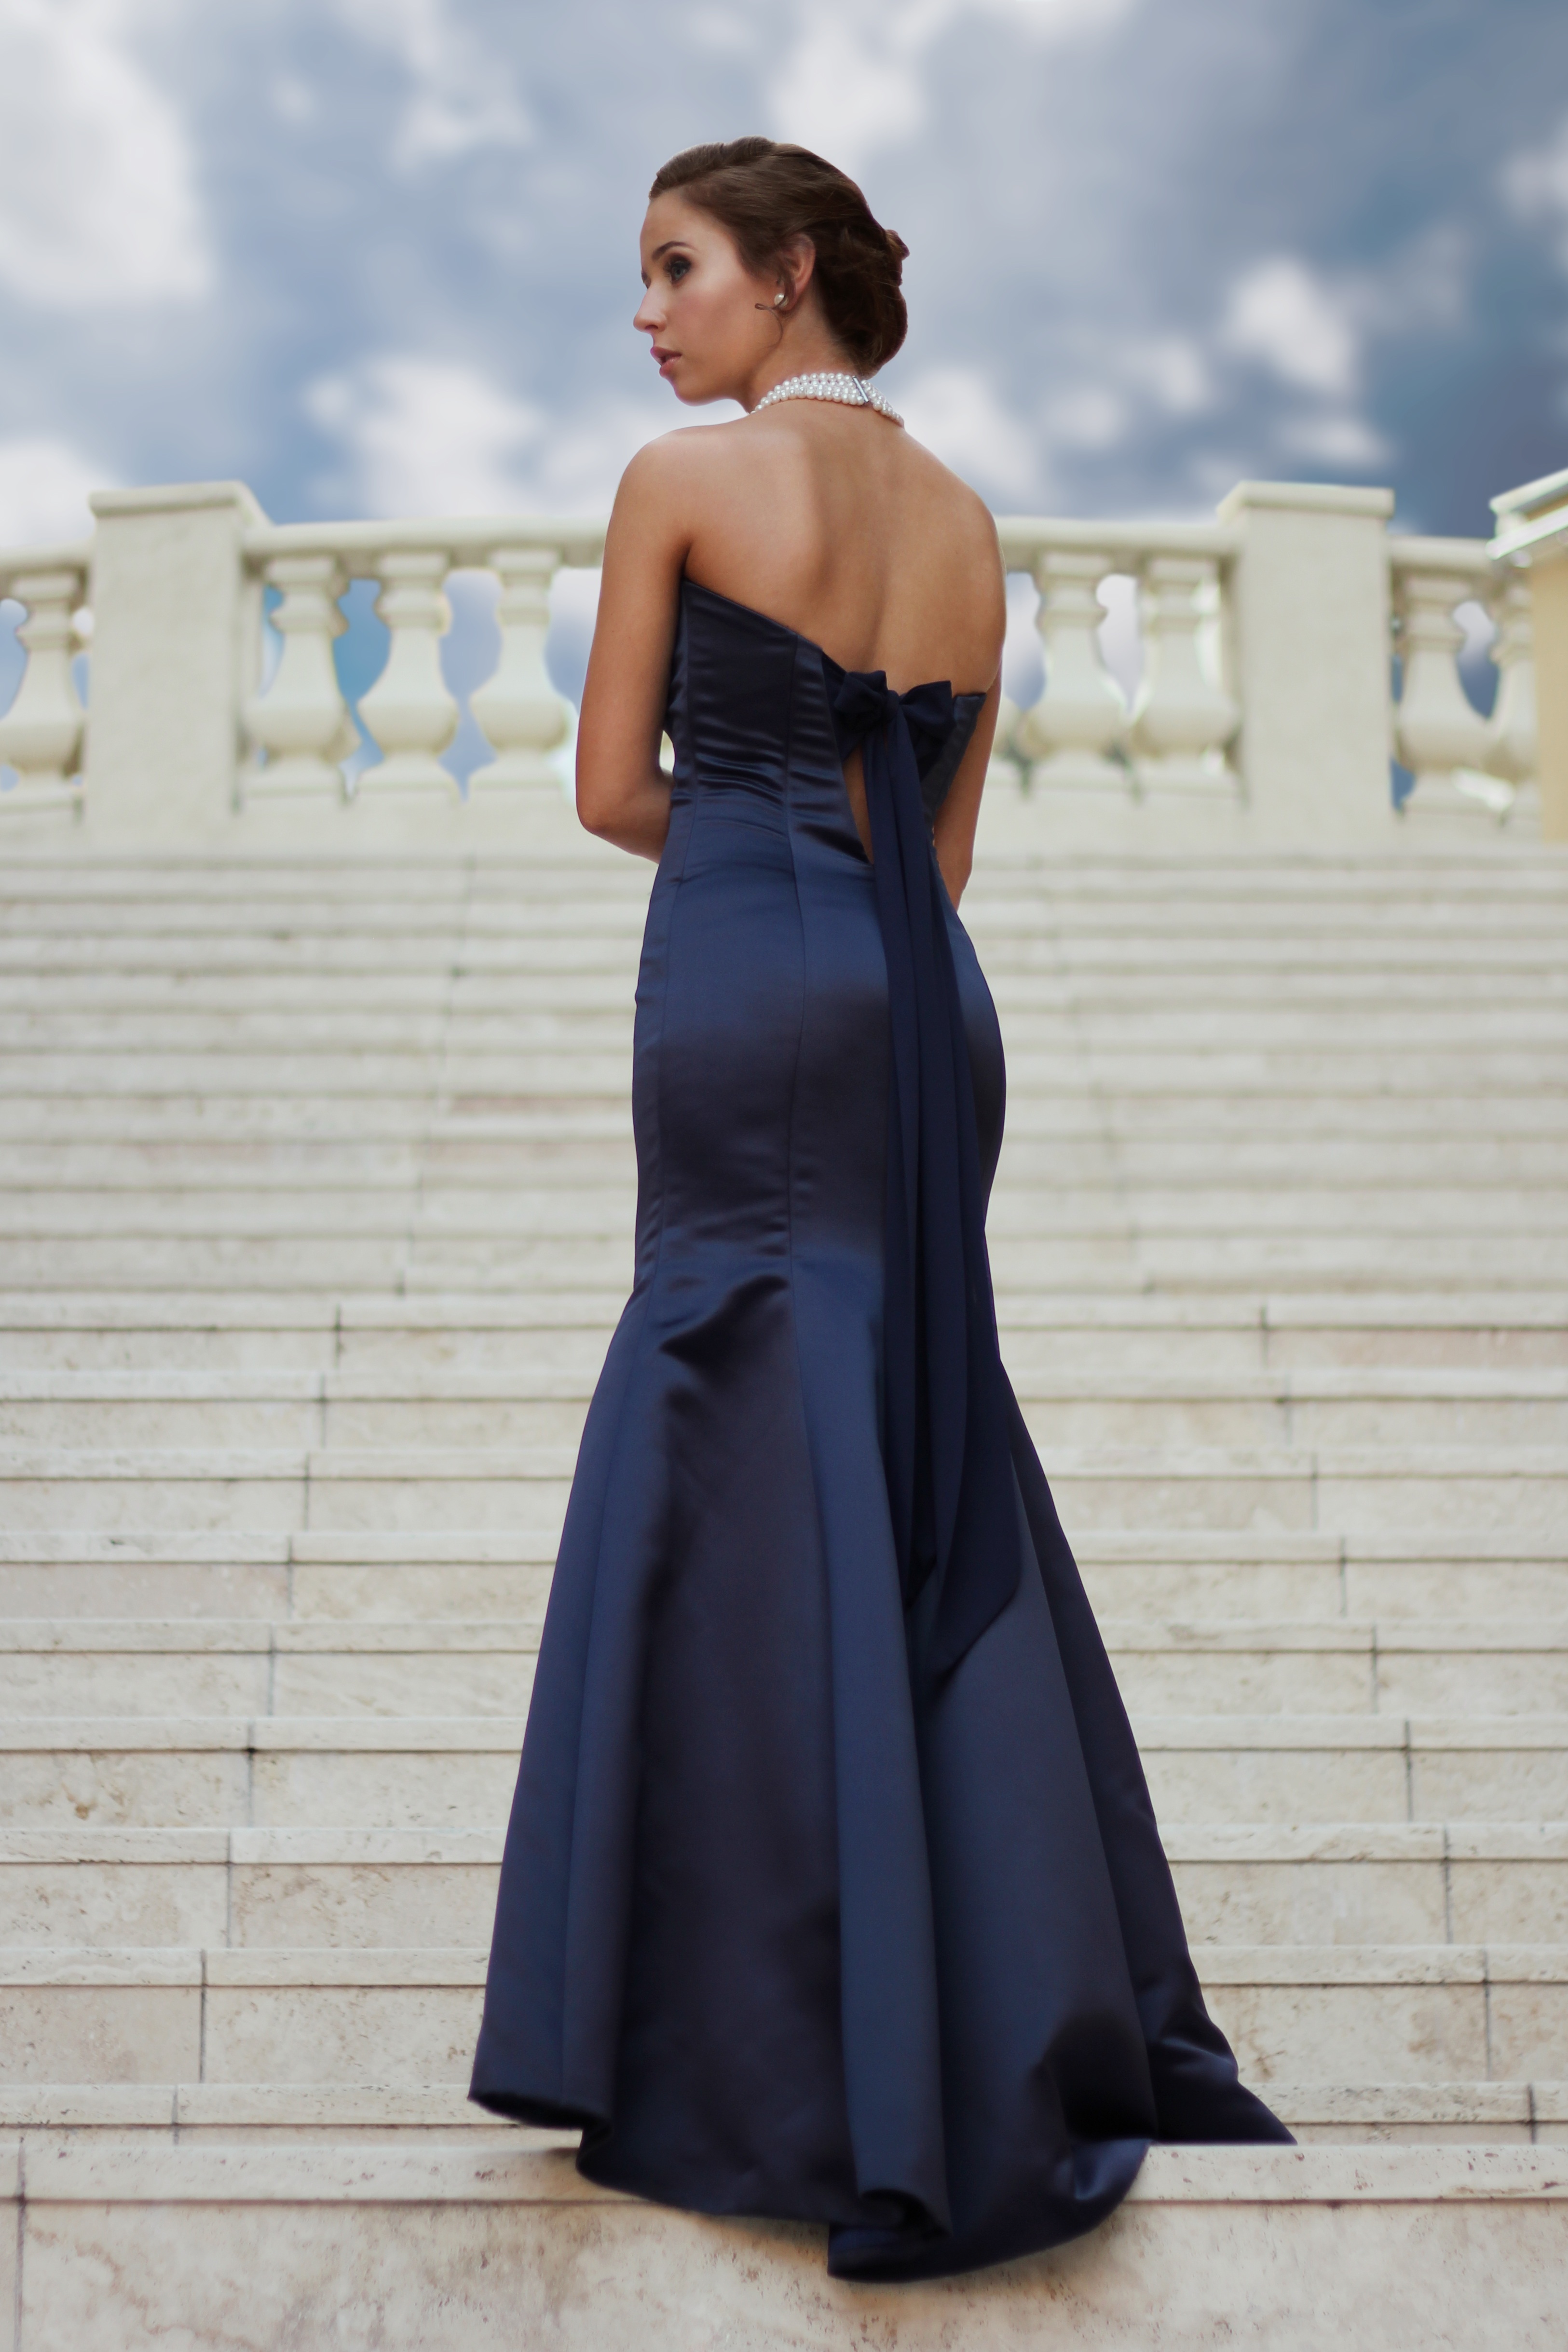
person, girl, woman, steps, female, standing, brunette, portrait, model, clothing, lady, wedding dress, bride, formal, caucasian, dressed up, dress, attractive, prom, gown, bridesmaid, dark blue, abdomen, formal wear, bridal clothing, cocktail dress, bridal party dress